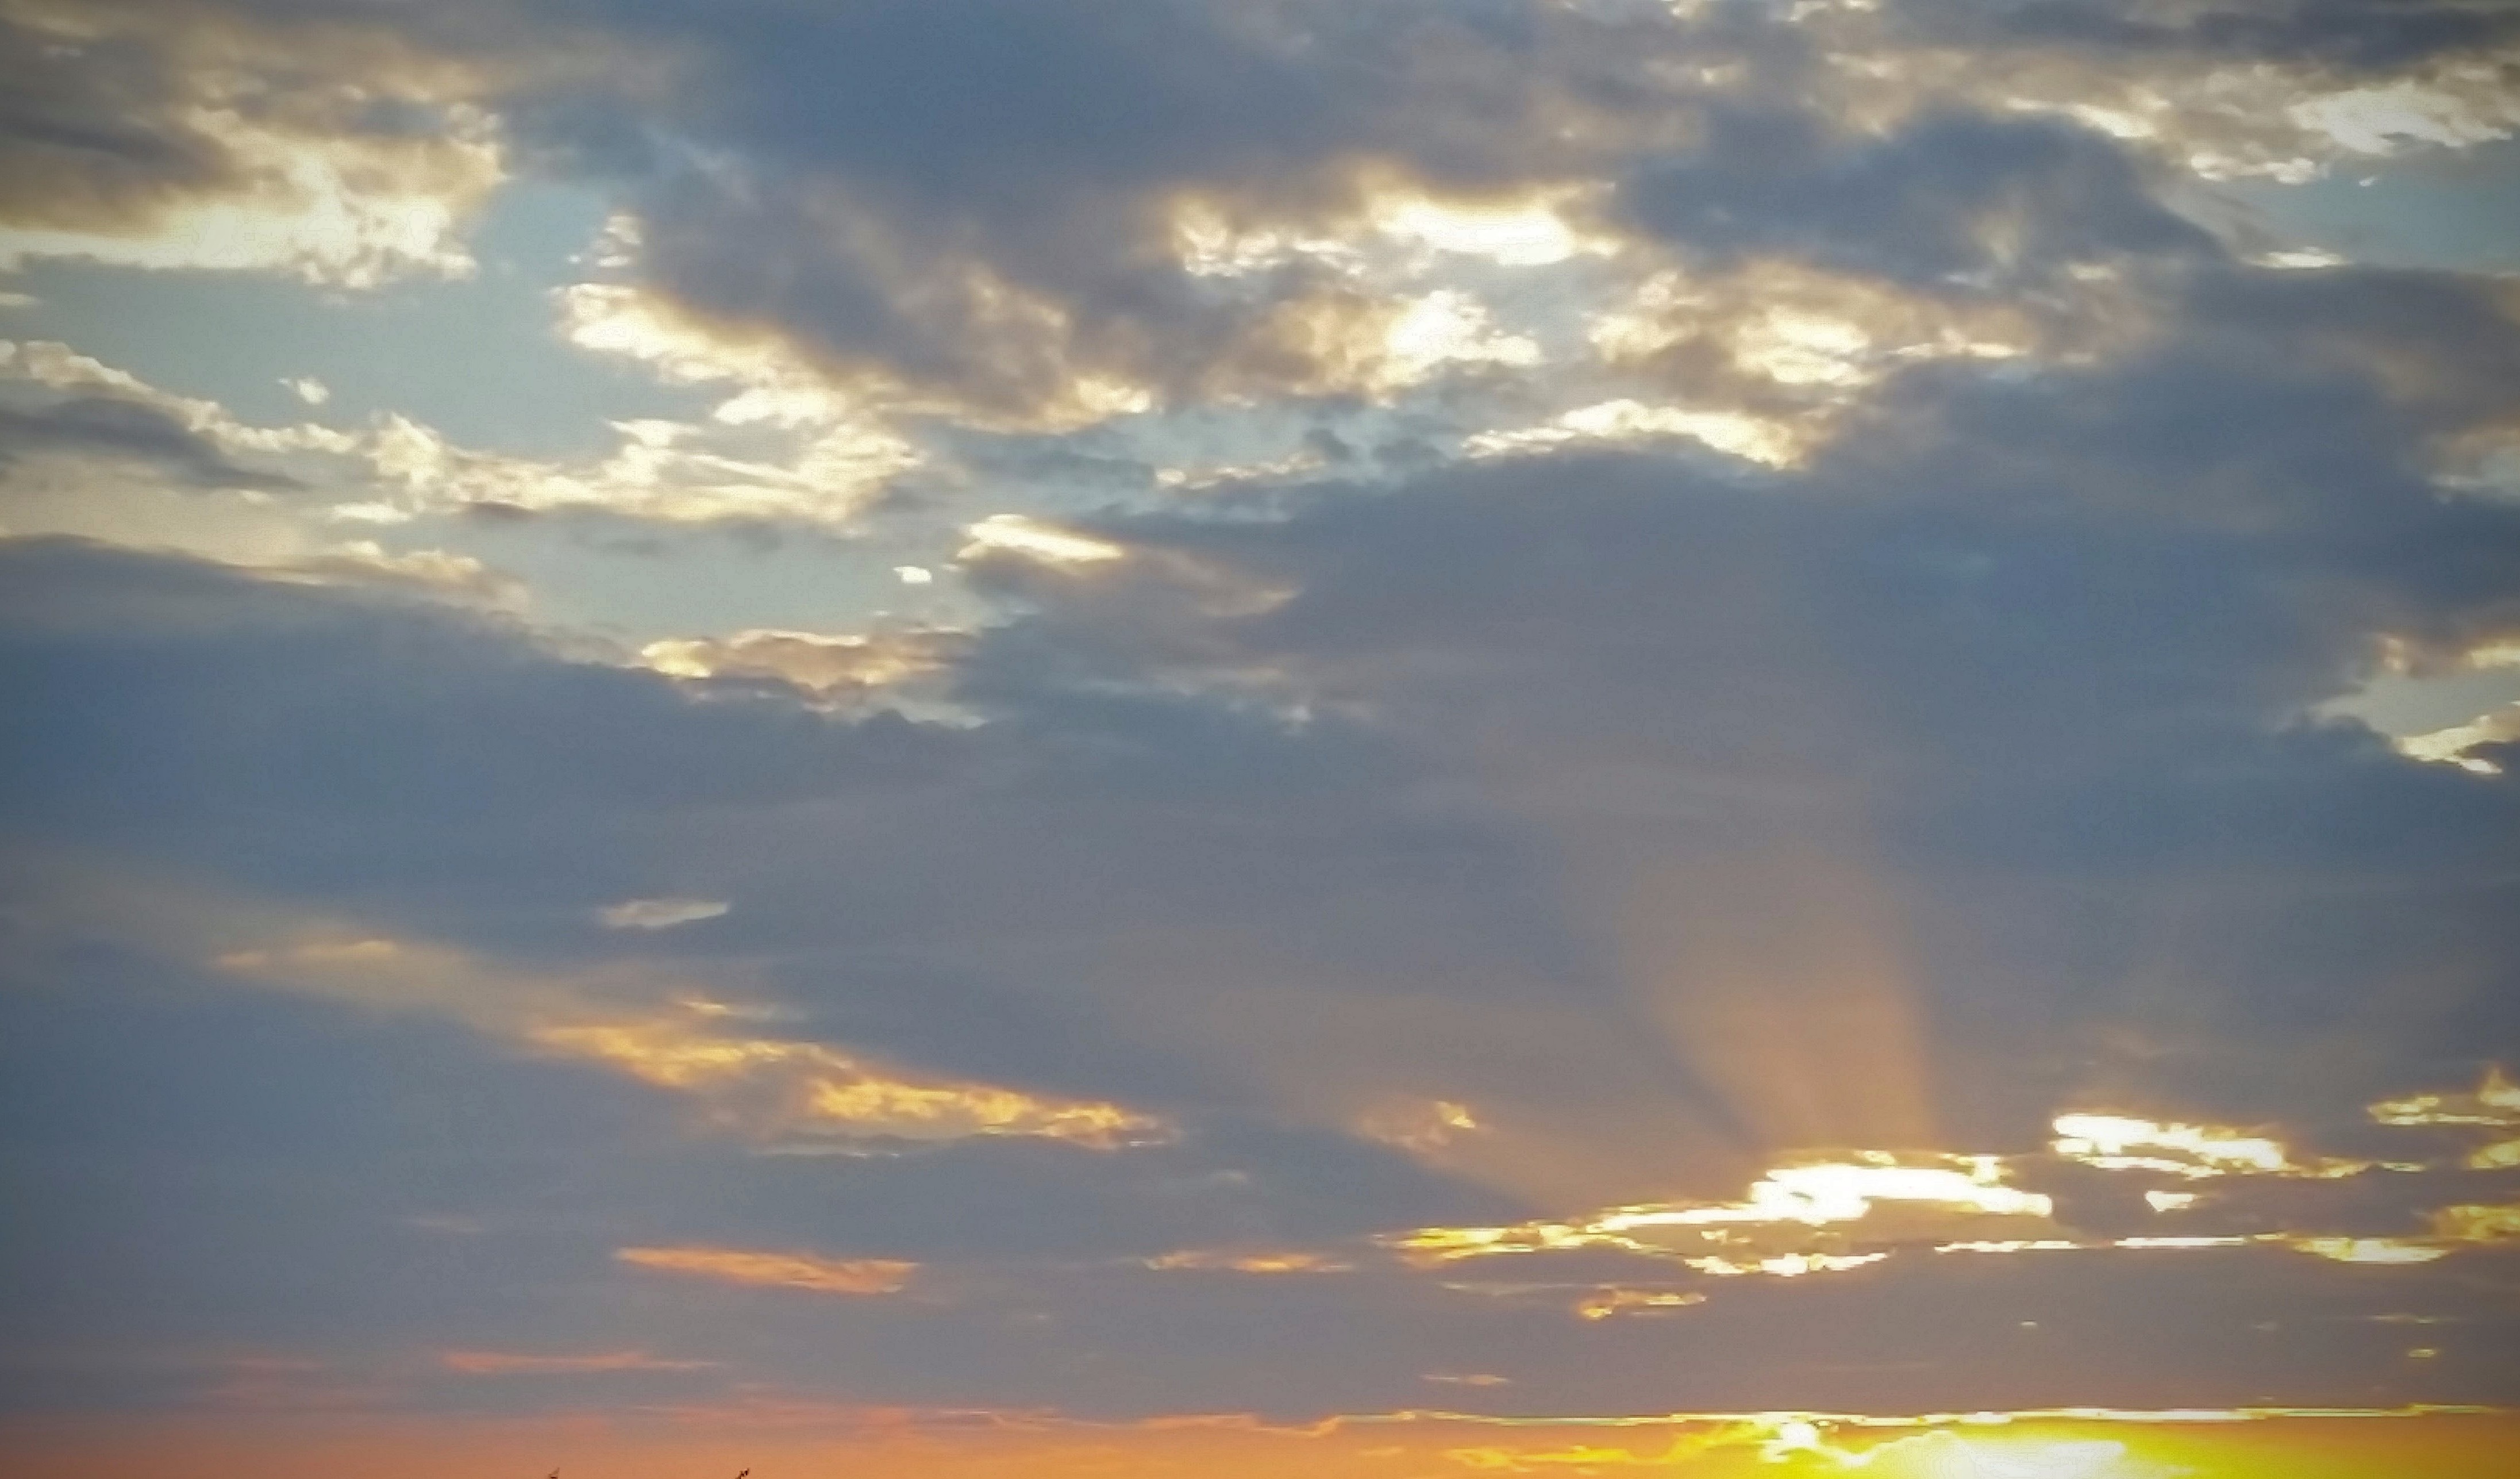
horizon, cloud, sky, sun, sunrise, sunset, sunlight, morning, dawn, atmosphere, dusk, daytime, evening, cumulus, ray of light, clouds, sunsets, afterglow, evening sky, yellow sky, meteorological phenomenon, red sky at morning